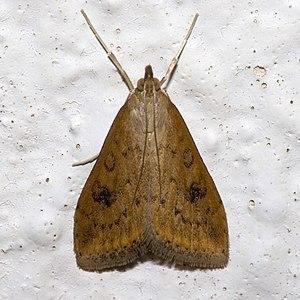
Cet article recense les hétérocères de l'île de La Réunion.